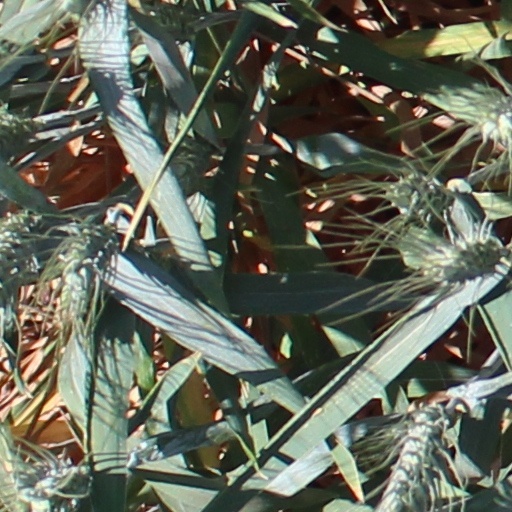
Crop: wheat